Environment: real
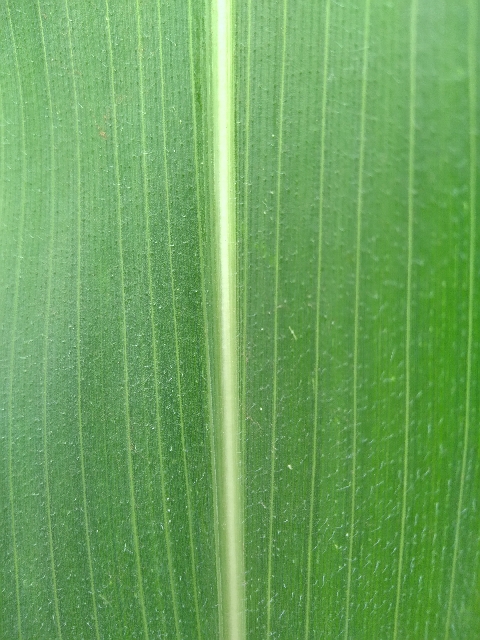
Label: healthy